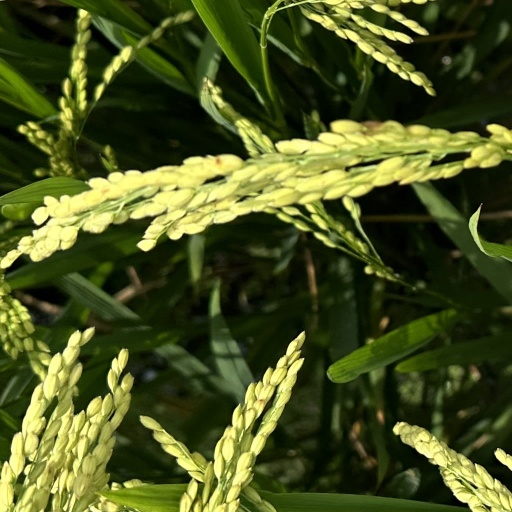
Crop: rice